Scrim (lighting)

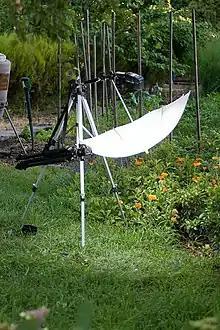
Flash through an umbrella scrim

A scrim is a device used in the film and television industries, as well as by photographers, to modify properties of light. There are variations on types of scrim, depending upon its use, whether with natural light, or with man-made light sources. However, their basic use is the same – to reduce intensity and/or harshness of light.